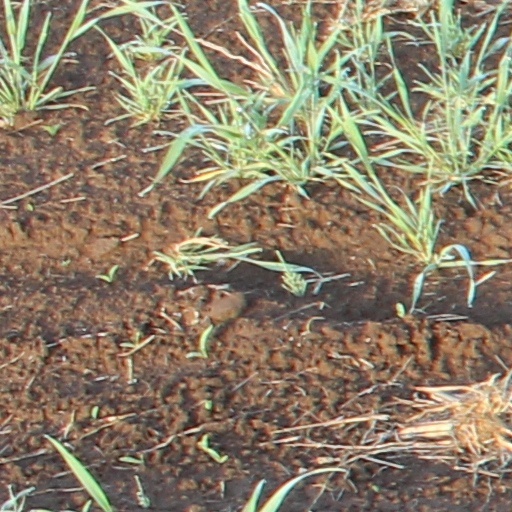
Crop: wheat